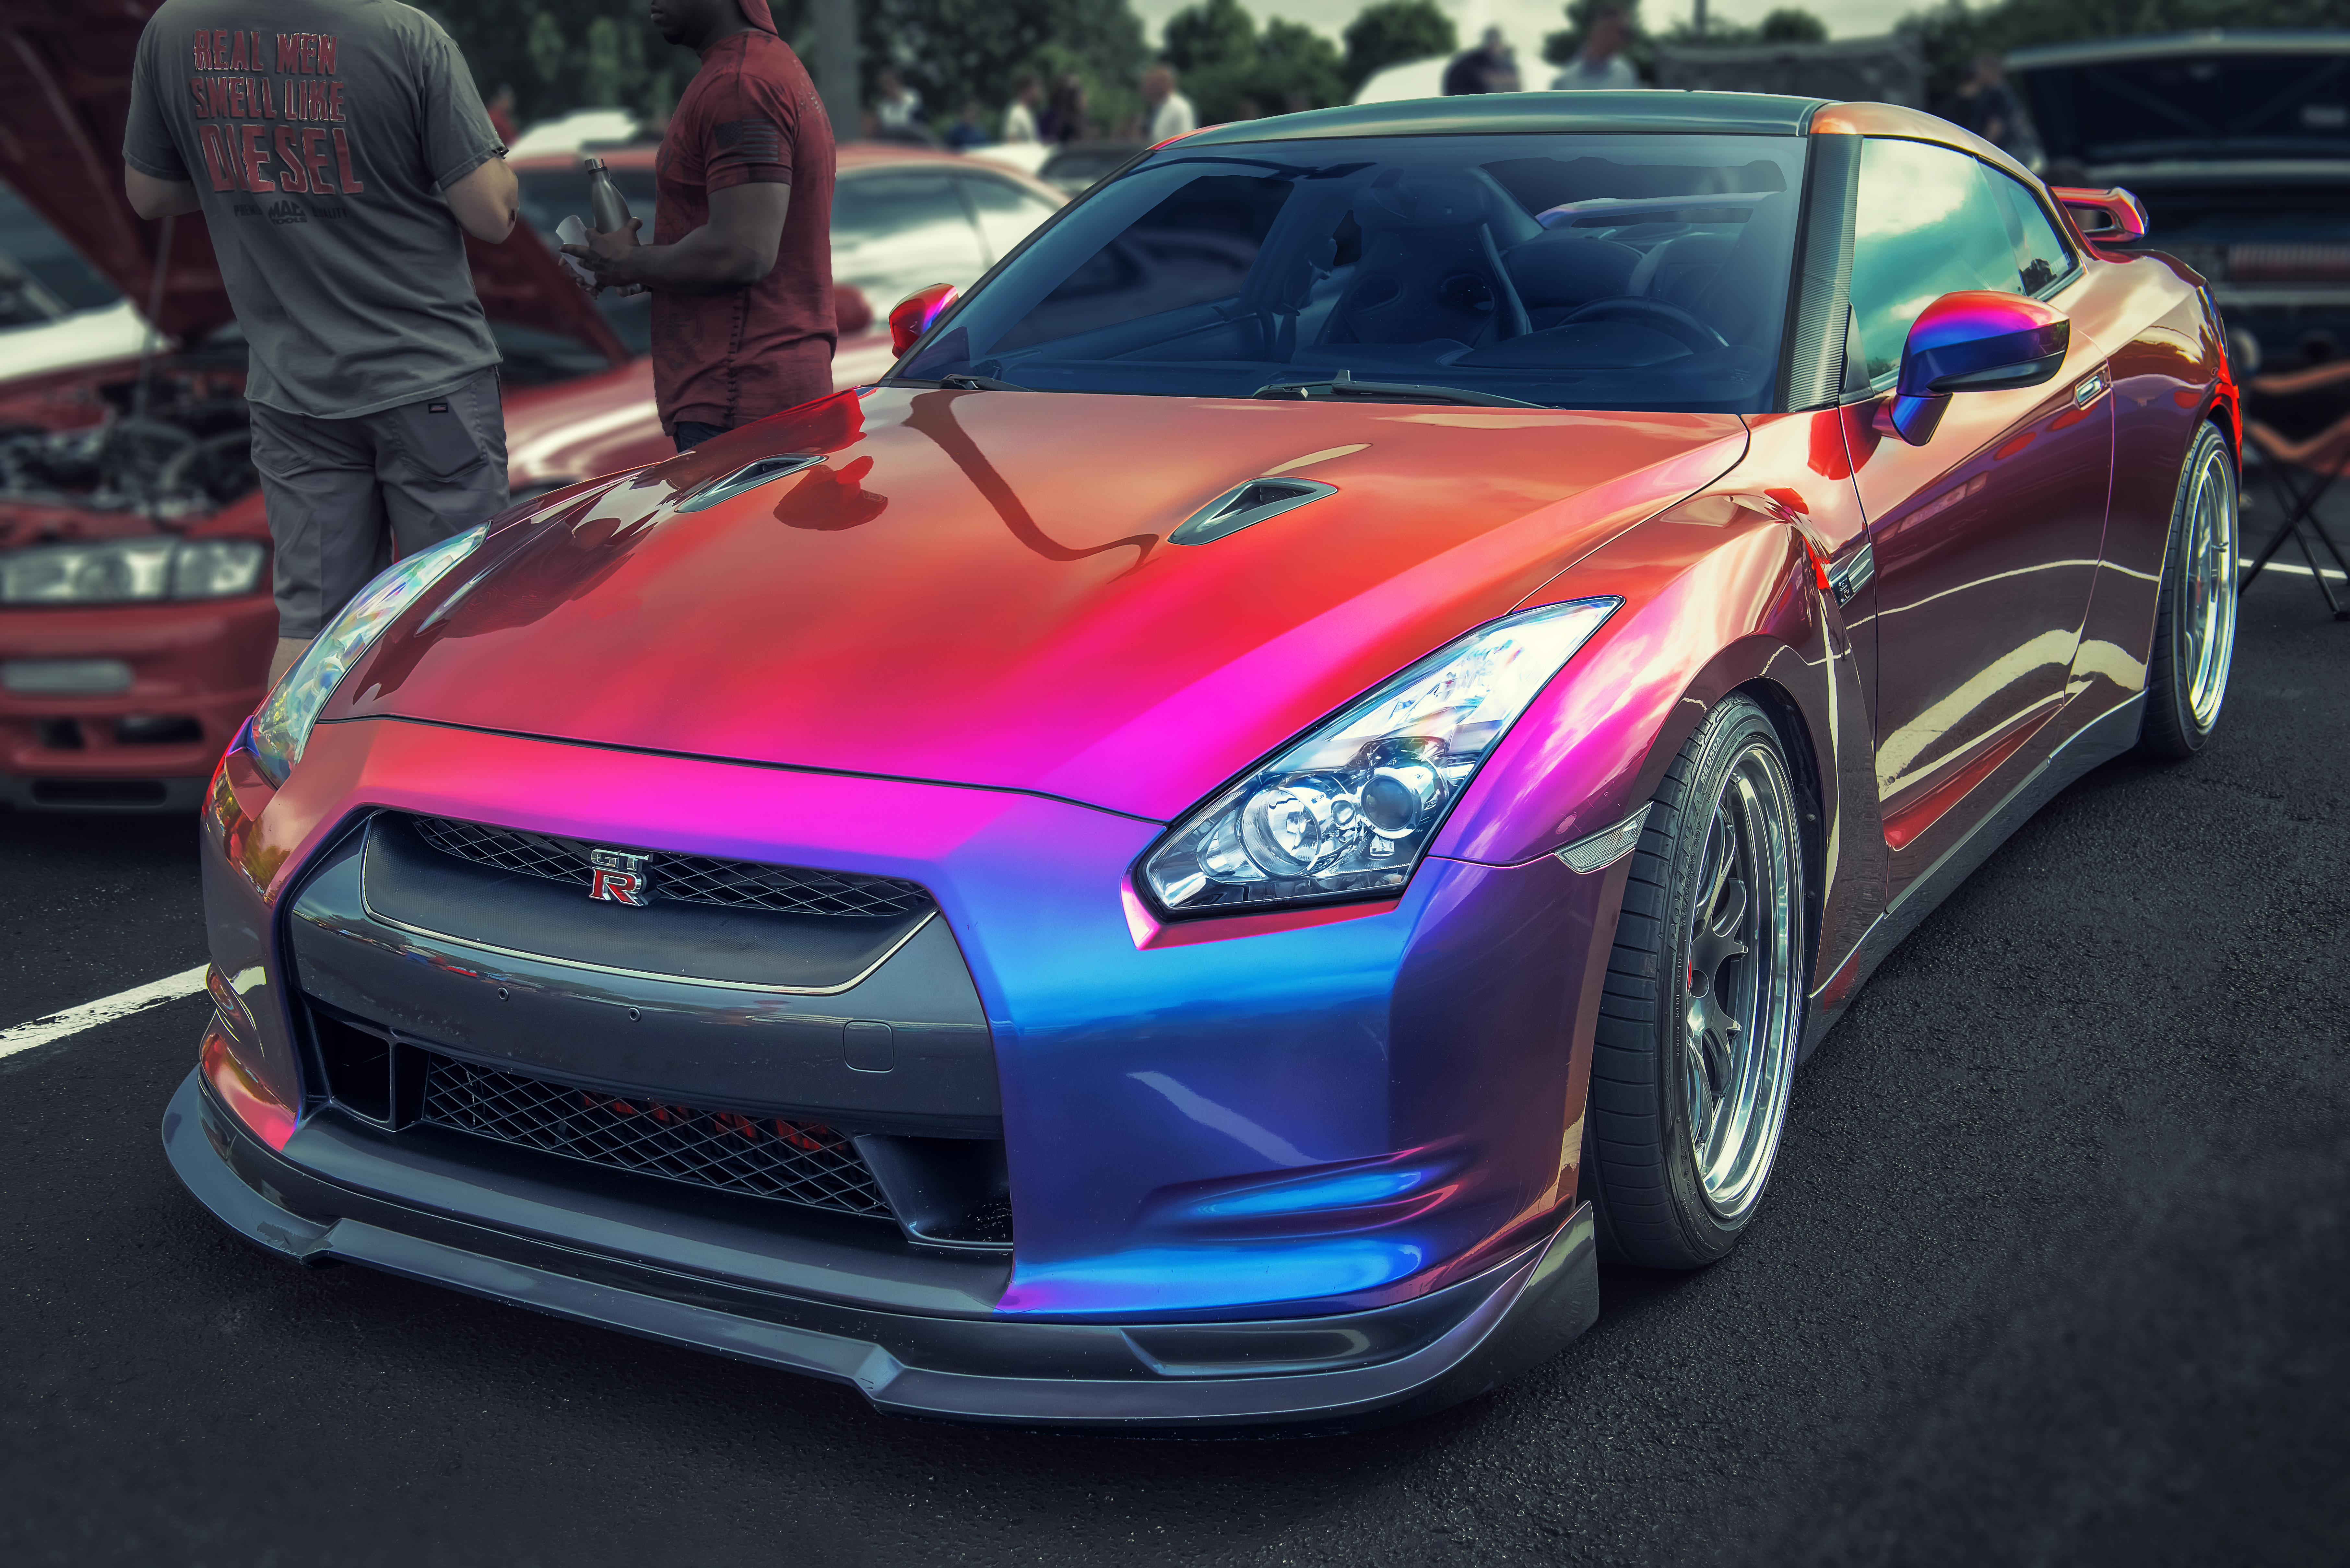
auto, automotive photography, Automotive Portrait, car, car photo, car photography, Car Portrait, Car Portraiture, exotic car, fast car, gtr, Import Car, Japanese Car, Japanese Domestic Import, jdm, nissan, Nissan GTR, performance car, race car, sports car, super car, vehicle, land vehicle, motor vehicle, supercar, nissan gt r, automotive design, auto show, custom car, personal luxury car, automotive exterior, luxury vehicle, mid size car, coupe, wheel, city car, automotive wheel system